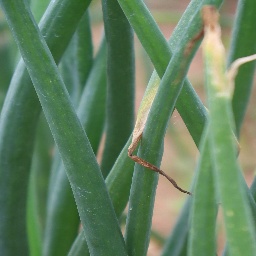
Label: healthy